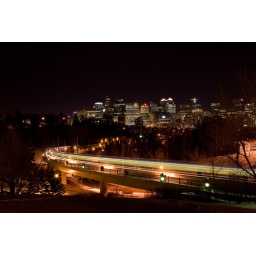
C-Train running over the 10th St bridge towards SAIT.